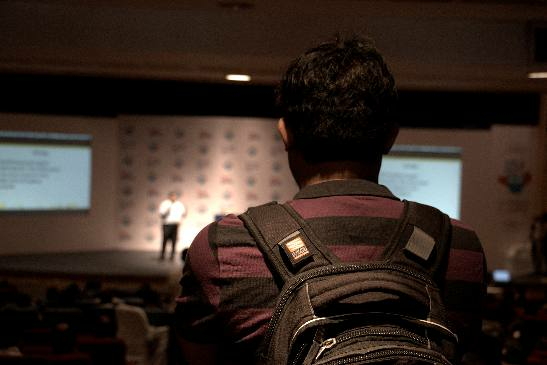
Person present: Yes